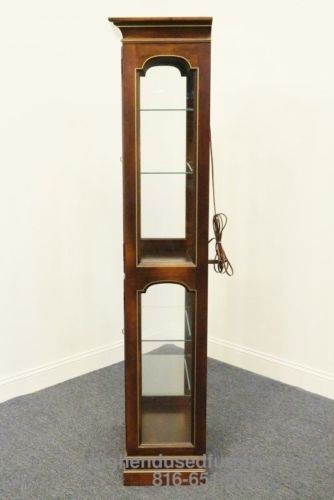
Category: cabinet